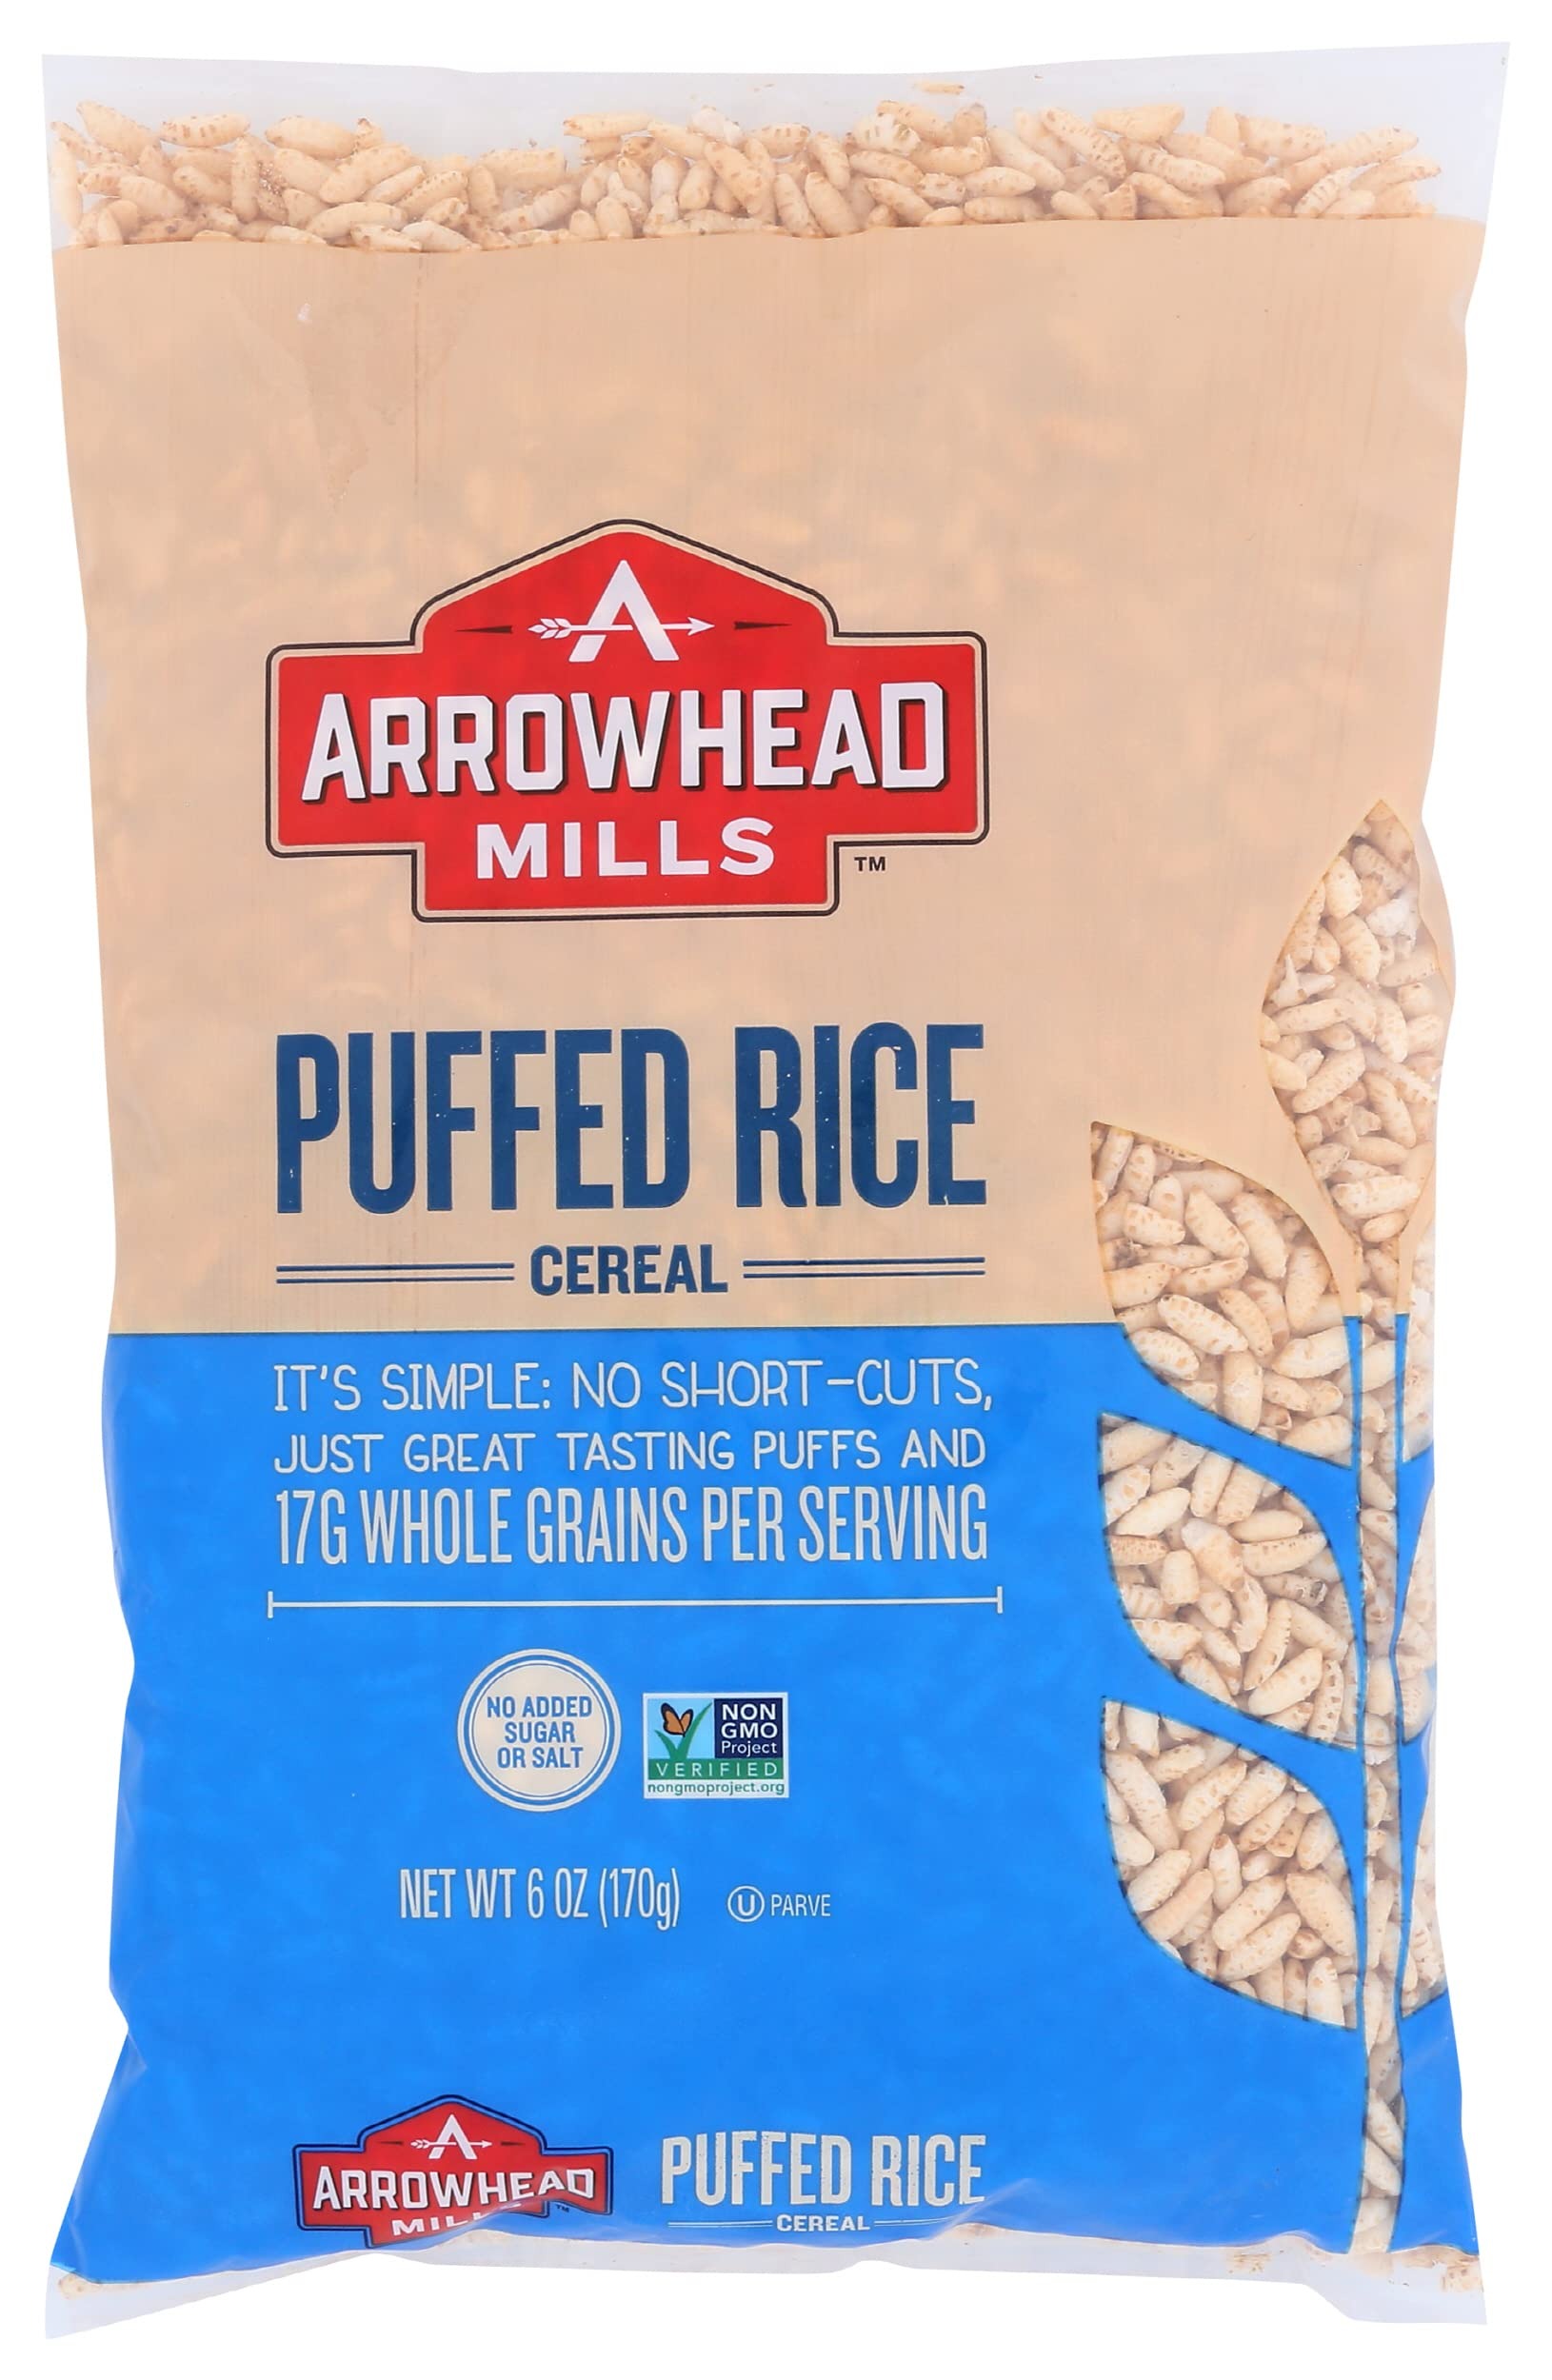
Item Name: Arrowhead Mills Puffed Rice Cereal 6oz
Bullet Point: Arrowhead Mills Puffed Rice Cereal 6oz
Value: 6.0
Unit: Ounce

Price: 12.66